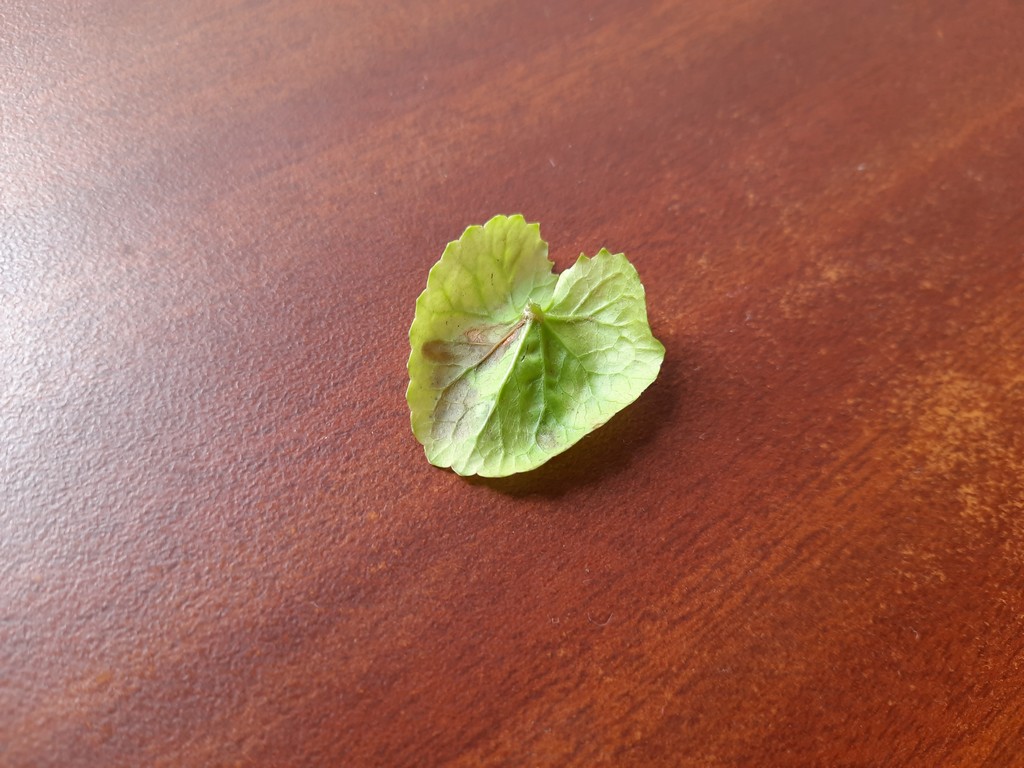
Label: Unhealthy